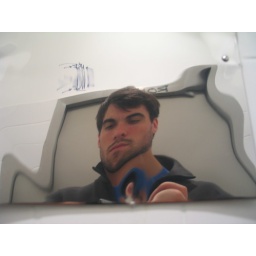
me in vienna museum of contemporary art bathroom mirror